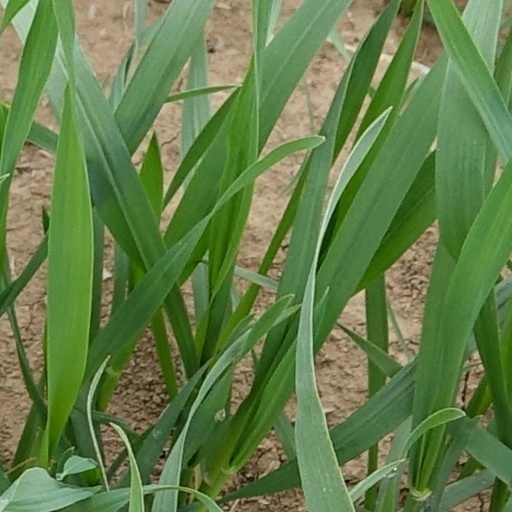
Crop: wheat